St. Aloysius Church (Spokane, Washington)

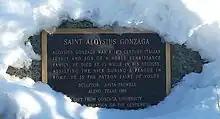
A plaque detailing the life of St. Aloysius is at the foot of his memorial near the church.

Aloysius Gonzaga, the Latin form of St. Aloysius’s Italian birthname, renowned for leading an incredibly pious life. His dedication led him to Rome, where he committed his time to caring for those afflicted by the plague of 1591. Despite the objections of his superiors, he persistently cared for the sick, and as a result, he contracted the plague, ultimately succumbing to the disease at the young age of 23 on June 21, 1591.